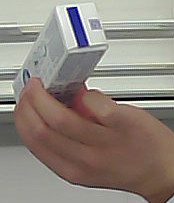
Product: sensodyne_toothpaste